Wausau Lumberjacks

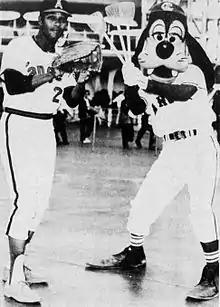
Vada Pinson, 1972

The Wausau Lumberjacks (occasionally known as the Timberjacks) were a minor league baseball team based in Wausau, Wisconsin that existed on-and-off from 1905 to 1957. The Wausau franchise then became the Wausau Timbers before relocating to become today's Kane County Cougars. The Lumberjacks played in the Wisconsin State League (1905–1907, 1946–1949), Wisconsin–Illinois League (1908, 1912–1914), Minnesota–Wisconsin League (1909–1911) and Northern League (1936–1939, 1956–1957).